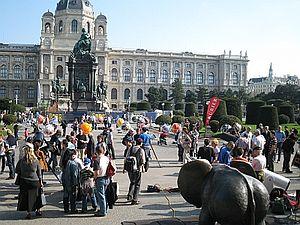
Autriche, Vienne, Kunsthistorisches Museum